Lawrence C. Gorman

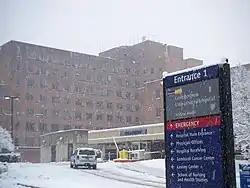
The main Georgetown University Hospital building was constructed during his presidency.

At the commencement ceremony of 1945, Gorman awarded President Harry S. Truman an honorary Doctor of Laws degree, and hailed him as the "chosen son of destiny" who was working to bring forth peace in the midst of World War II. Truman was unable to attend the ceremony, and sent Senator Dennis Chávez in his stead; an honorary doctorate was also awarded to Ross T. McIntire, the Surgeon General of the Navy. He also presented Crown Prince Abdul Ilah, the regent of the Kingdom of Iraq, with an honorary Doctor of Laws degree.